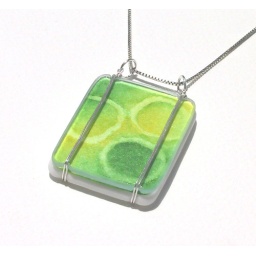
One of a kind abstract watercolor painting, framed in glass and sterling silver wire...ready for you to wear!